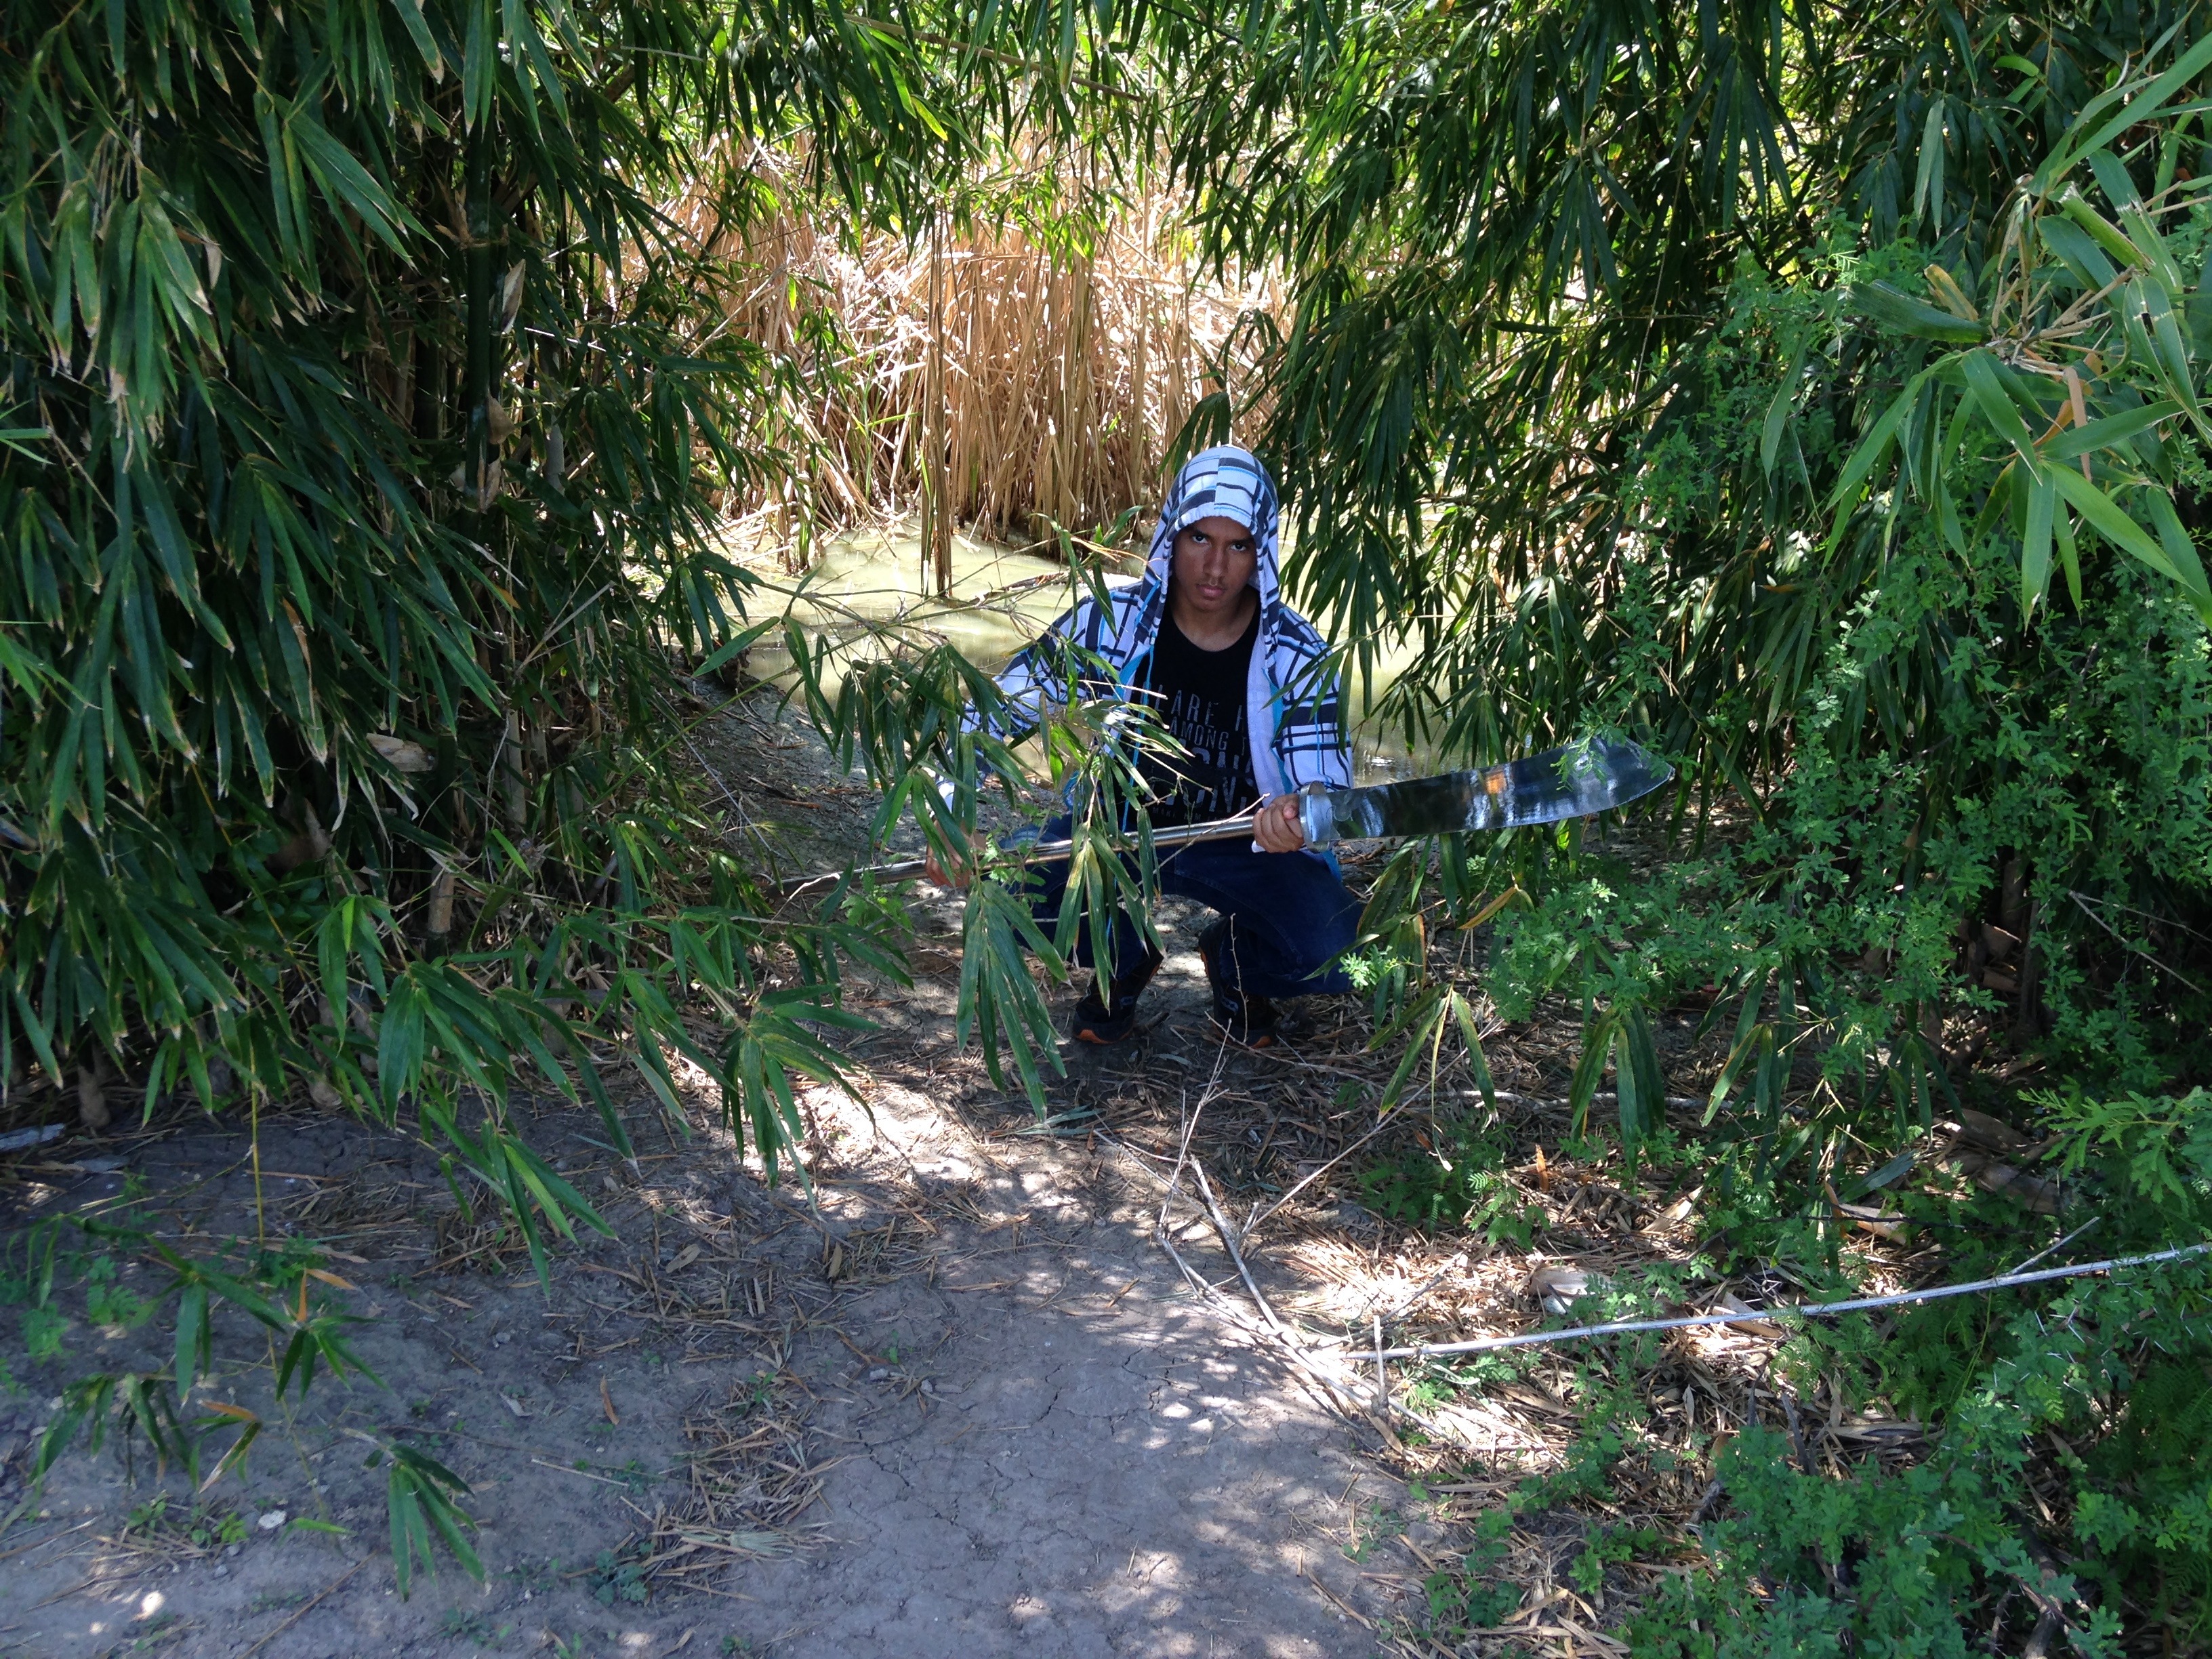
forest, trail, jungle, soil, mountain bike, sword, rainforest, fantasy, woodland, fighter, warrior, ninja, assassin, martial arts, rpg, rogue